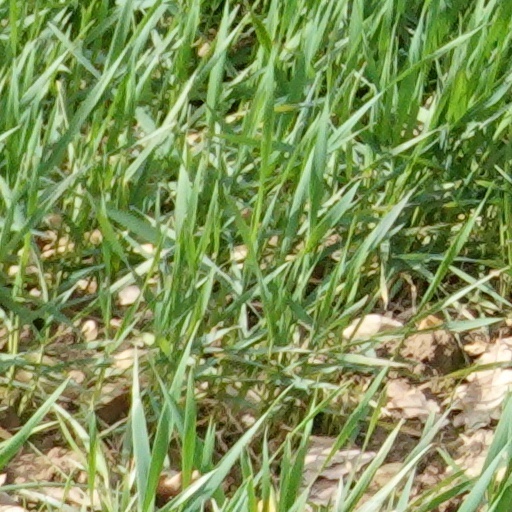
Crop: wheat